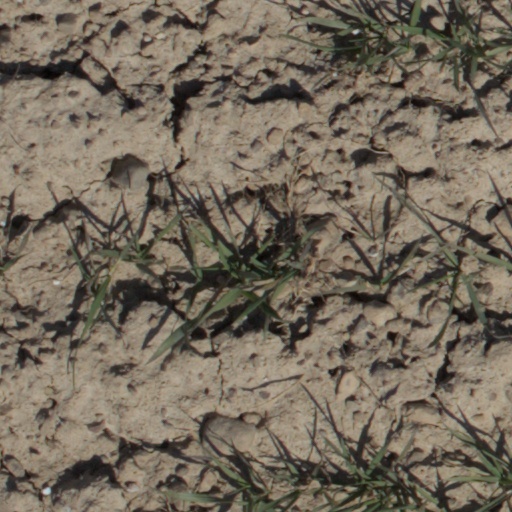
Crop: wheat